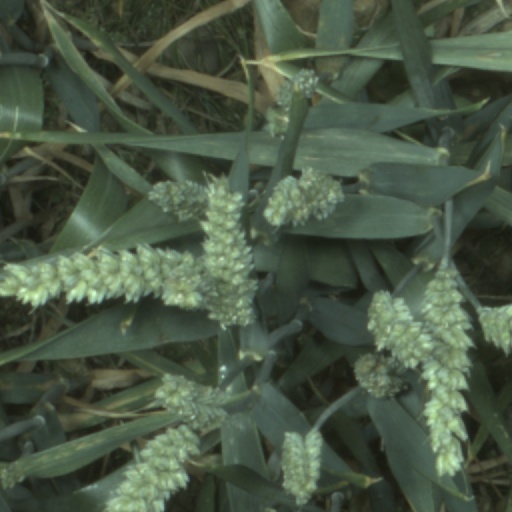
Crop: wheat